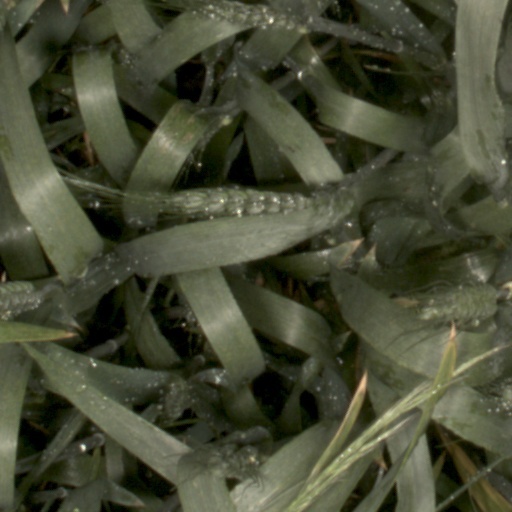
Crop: wheat